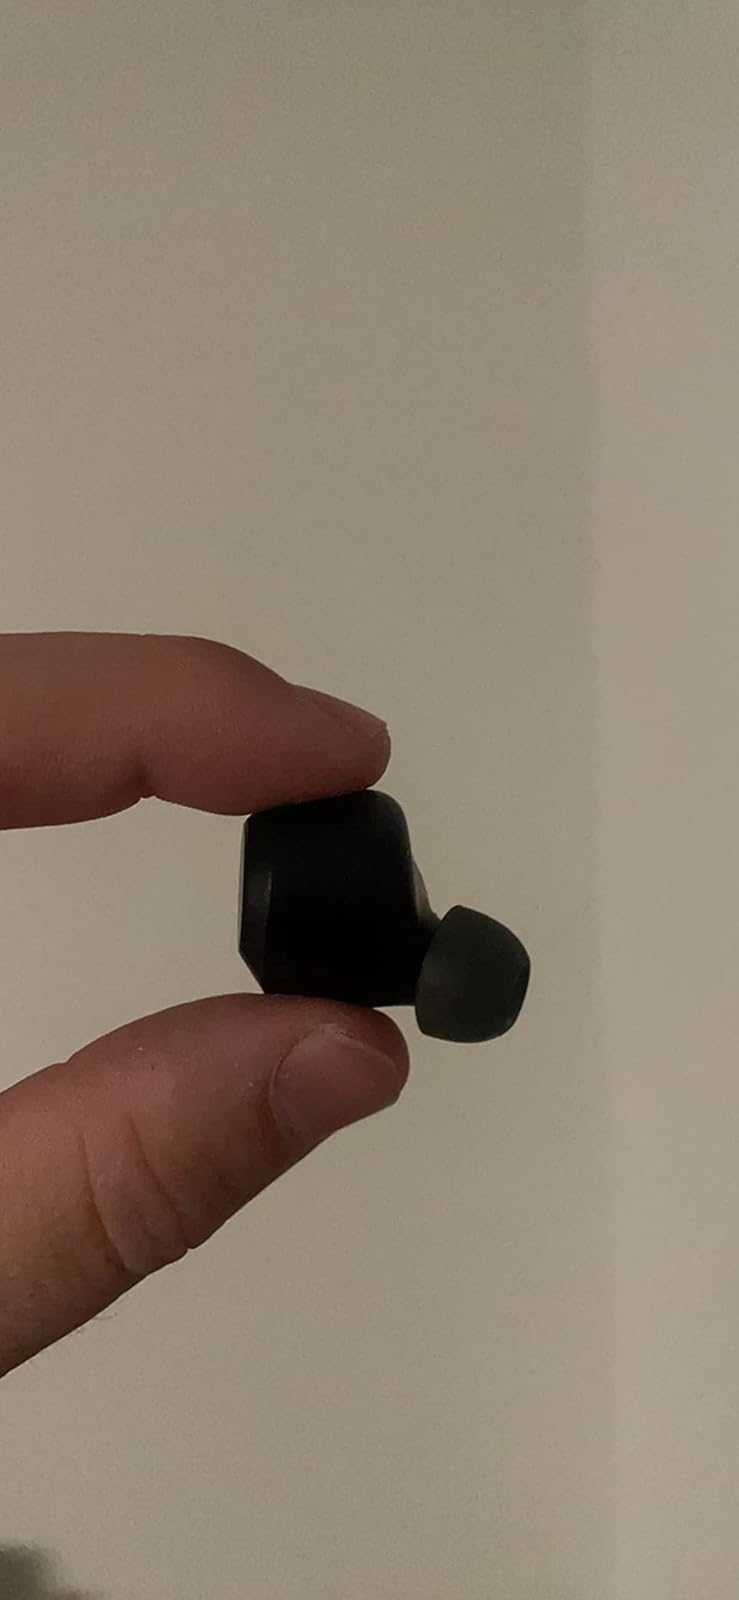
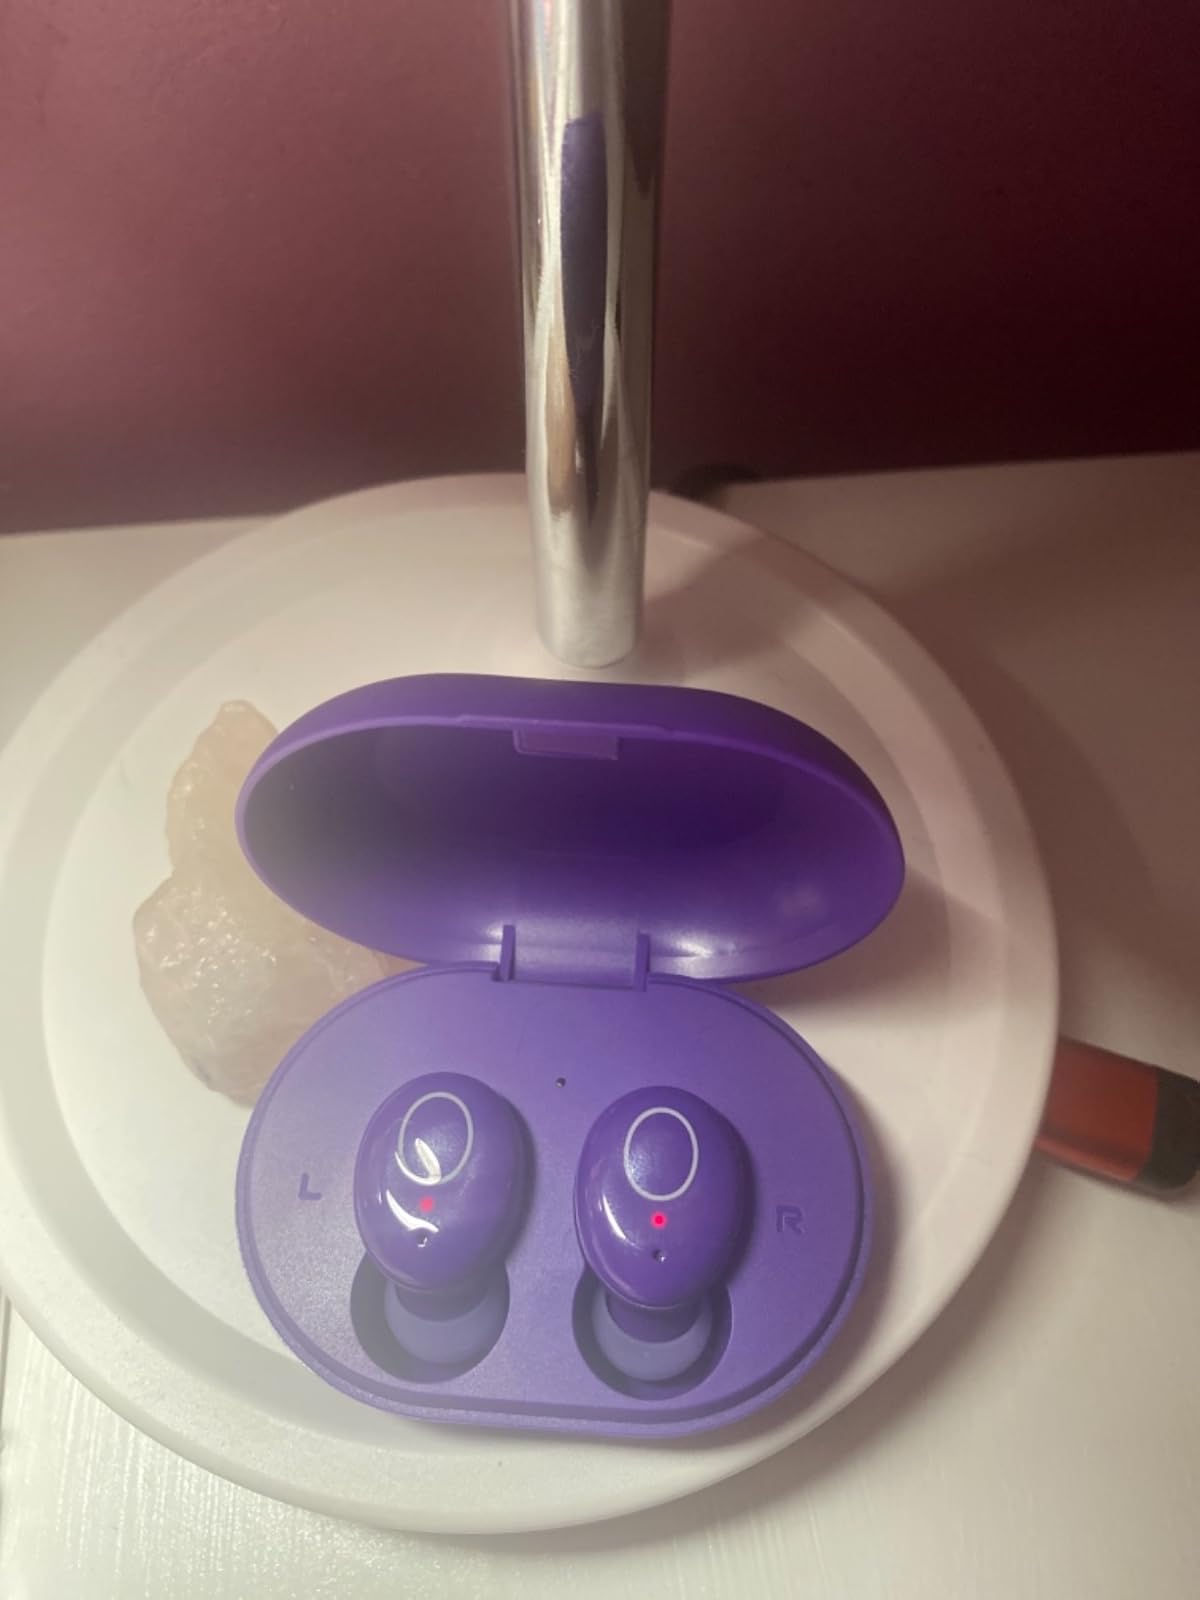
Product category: earbuds
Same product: no